Rohingya people

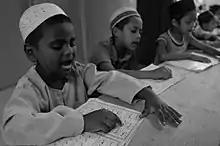
Rohingya orphans in a madrasa in Selayang, Malaysia

Following the 2021 Myanmar coup d'état, a growing number of Burmese have voiced support for the Rohingya people. The underground National Unity Government, formed as an opposition to the authoritarian State Administration Council, issued recognition of the war crimes committed by the Tatmadaw against the Rohingya people for the first time, which was hailed as a major step toward ethnic reconciliation.